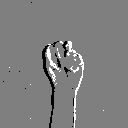
ASL letter: n